Nguyen

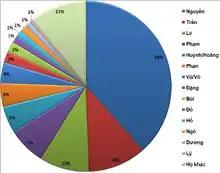
Distribution of Vietnamese family names. Họ khác means "other surnames".

The first recorded mention of a person surnamed Nguyễn is a description dating AD 317, of a journey to Giao Châu undertaken by Eastern Jin dynasty officer Nguyễn Phu and his family. Many events in Vietnamese history have contributed to the name's prominence. In 1232, after usurping the Lý dynasty, Trần Thủ Độ forced the descendants of the Lý to change their surname to Nguyễn. When Hồ Quý Ly overturned the Trần dynasty, he killed many of their descendants so when the Hồ dynasty collapsed in 1407, many of his descendants changed their surname to Nguyễn in fear of retribution. In 1592, on the collapse of the Mạc dynasty, their descendants changed their surname to Nguyễn. In late 16th century, the Tư Mã clan from Thanh Hóa changed to Nguyễn and settled in Cochinchina. When the Nguyễn dynasty (the descendants of the Nguyễn Lords) took power in 1802, some of the descendants of the Trịnh Lords fearing retribution changed their surname to Nguyễn, while others fled north into China.